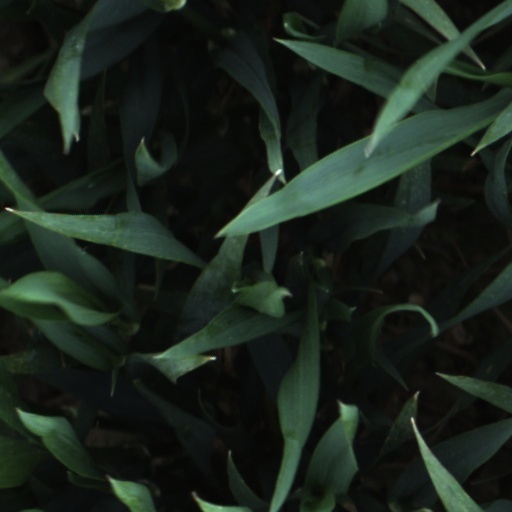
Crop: wheat